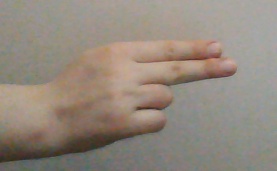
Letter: ain